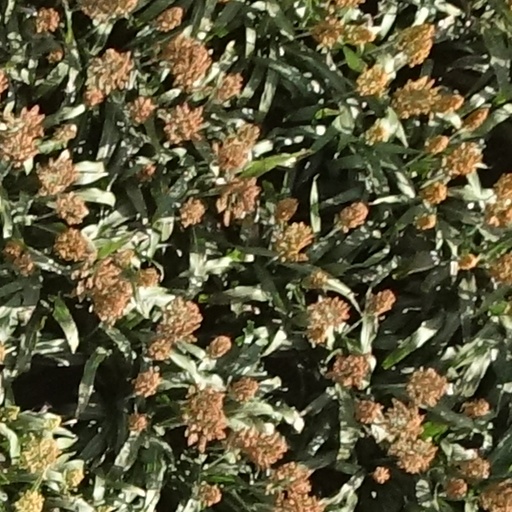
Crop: sorghum